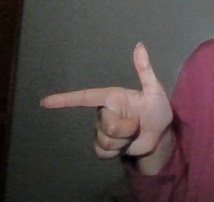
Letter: yaa